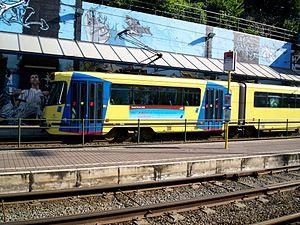
PCC 7900 de la ligne 19 à De Wand
La ligne 19 du tramway de Bruxelles est une ligne de tramway mise en service le 9 janvier 1968, qui relie De Wand à Groot-Bijgaarden en empruntant la très courte section prémétro de Simonis et en passant par la basilique de Koekelberg. La ligne 19 est aujourd'hui l'une des lignes les plus fréquentées du réseau de tramways de Bruxelles.